Ralph J. Bunche House

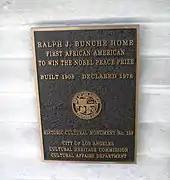
Bunche House Los Angeles Historic-Cultural Monument marker.

Bunche's boyhood home fell into disrepair and suffered from vandalism and graffiti in the 1980s and 1990s. The house sat vacant for a decade, "used only by squatters, taggers, gang members, and vagrants."